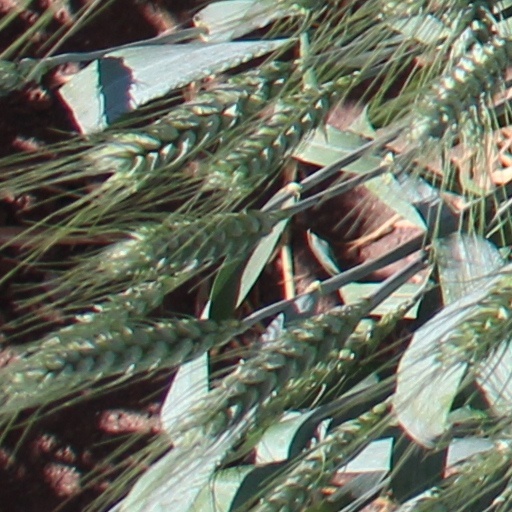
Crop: wheat